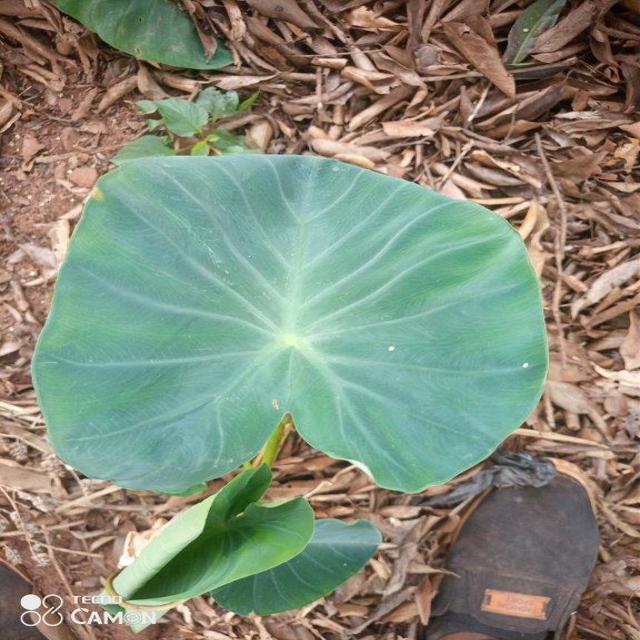
Label: Healthy